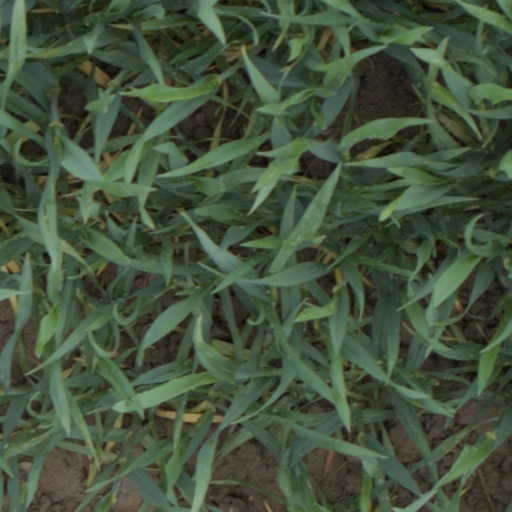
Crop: wheat